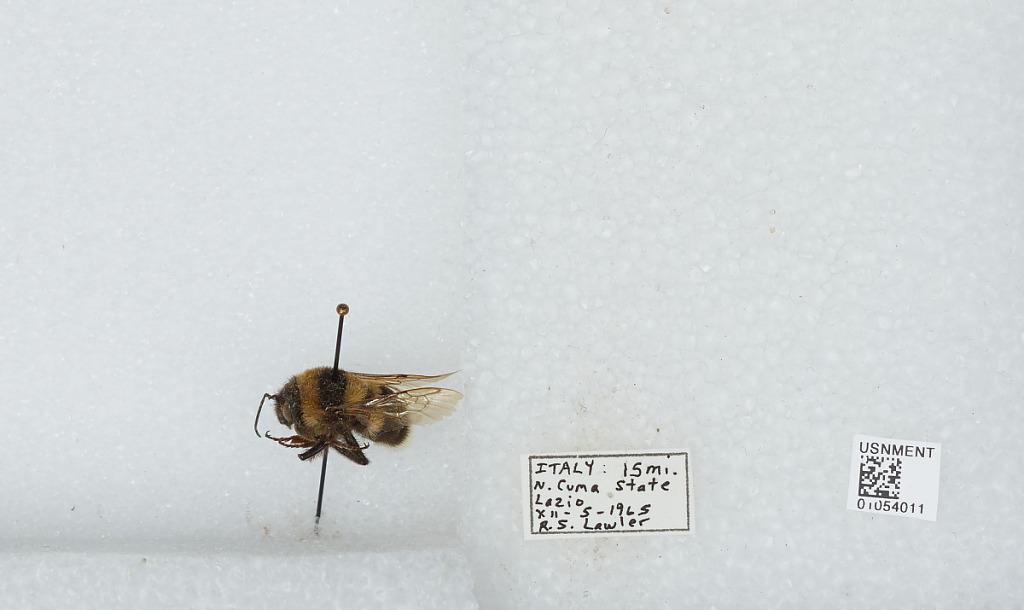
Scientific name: Bombus sp.
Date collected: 1965-12-5
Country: Italy
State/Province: Lazio
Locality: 15 miles north of Cuma
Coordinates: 42.0996, 12.5116